Names of Vietnam

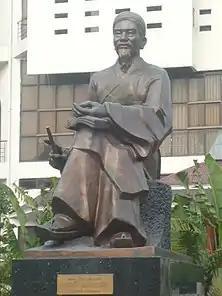
The endonym Vietnam was supposedly coined by 16th century poet Nguyễn Bỉnh Khiêm.

Throughout the history of Vietnam, many names were used in reference to Vietnam.